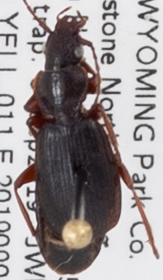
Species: Cymindis cribricollis
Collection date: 2019-09-04
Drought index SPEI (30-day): -0.692
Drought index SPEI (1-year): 0.32
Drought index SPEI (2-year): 0.944